Ait Atta

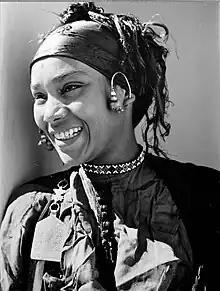
Haratin girl from among the Ait Atta. The Haratin were discriminated against by the Ait Atta who prohibited them from buying land and intermarrying with them

A tradition of the Ait Atta says that they descend from the eponymous Berber ancestor Dadda Atta who was from the Saghro region and had forty sons. He employed a shepherd from the neighbouring Ait Siddrat tribe. One day, while Atta oversaw the simultaneous marriage of all forty of his sons, the Ait Siddrat shepherd betrayed Atta leading to the death of all forty of his sons at the hands of the shepherd's fellow tribesmen of the Ait Siddrat. Atta's sons managed to have already impregnated their wives before the attack and they miraculously survived the attack and conceived. Together they produced 39 sons and 1 daughter. Atta lived on until his grandsons grew up and was henceforth known as Dadda Atta meaning Grandfather Atta. With their built-up anger, they declared war on the Ait Siddrat pursuing them right up to the Tizi n-l-'Azz Pass in the Central High Atlas where Atta's mare raised her right foreleg. The Ait Atta took this as a sign that they must return to their homes in the Saghro. The Ait Siddrat did the same.